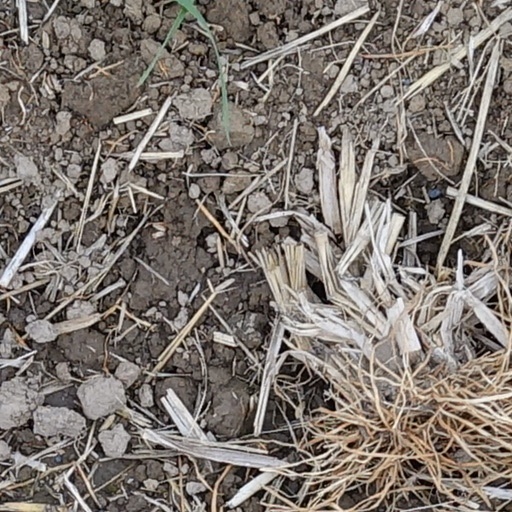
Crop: wheat